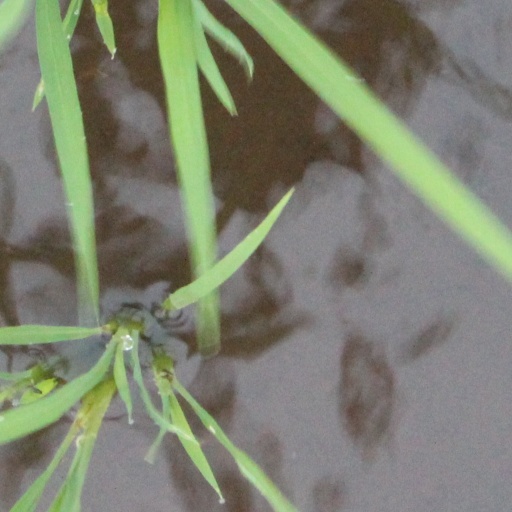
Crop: rice